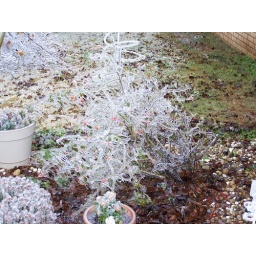
Rosebush in flower bed